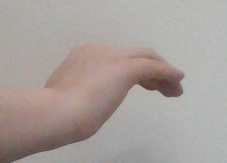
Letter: haa